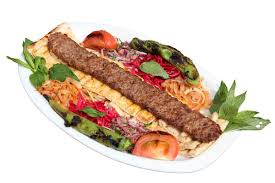
Yemek: kebap